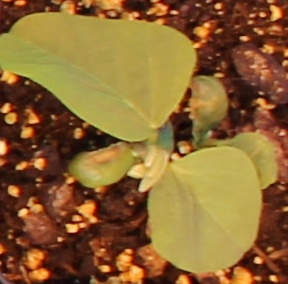
Label: Soybean